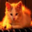
Label: cat